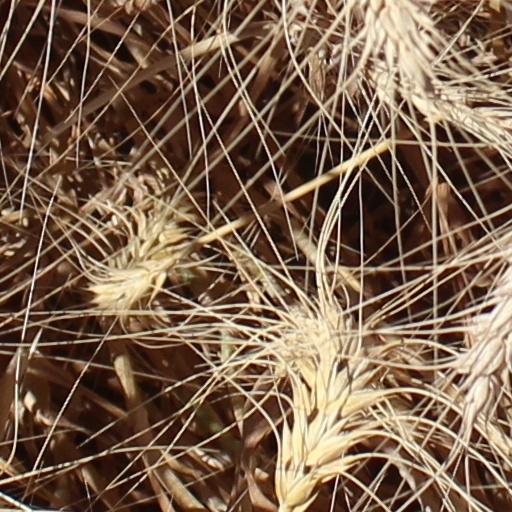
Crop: wheat